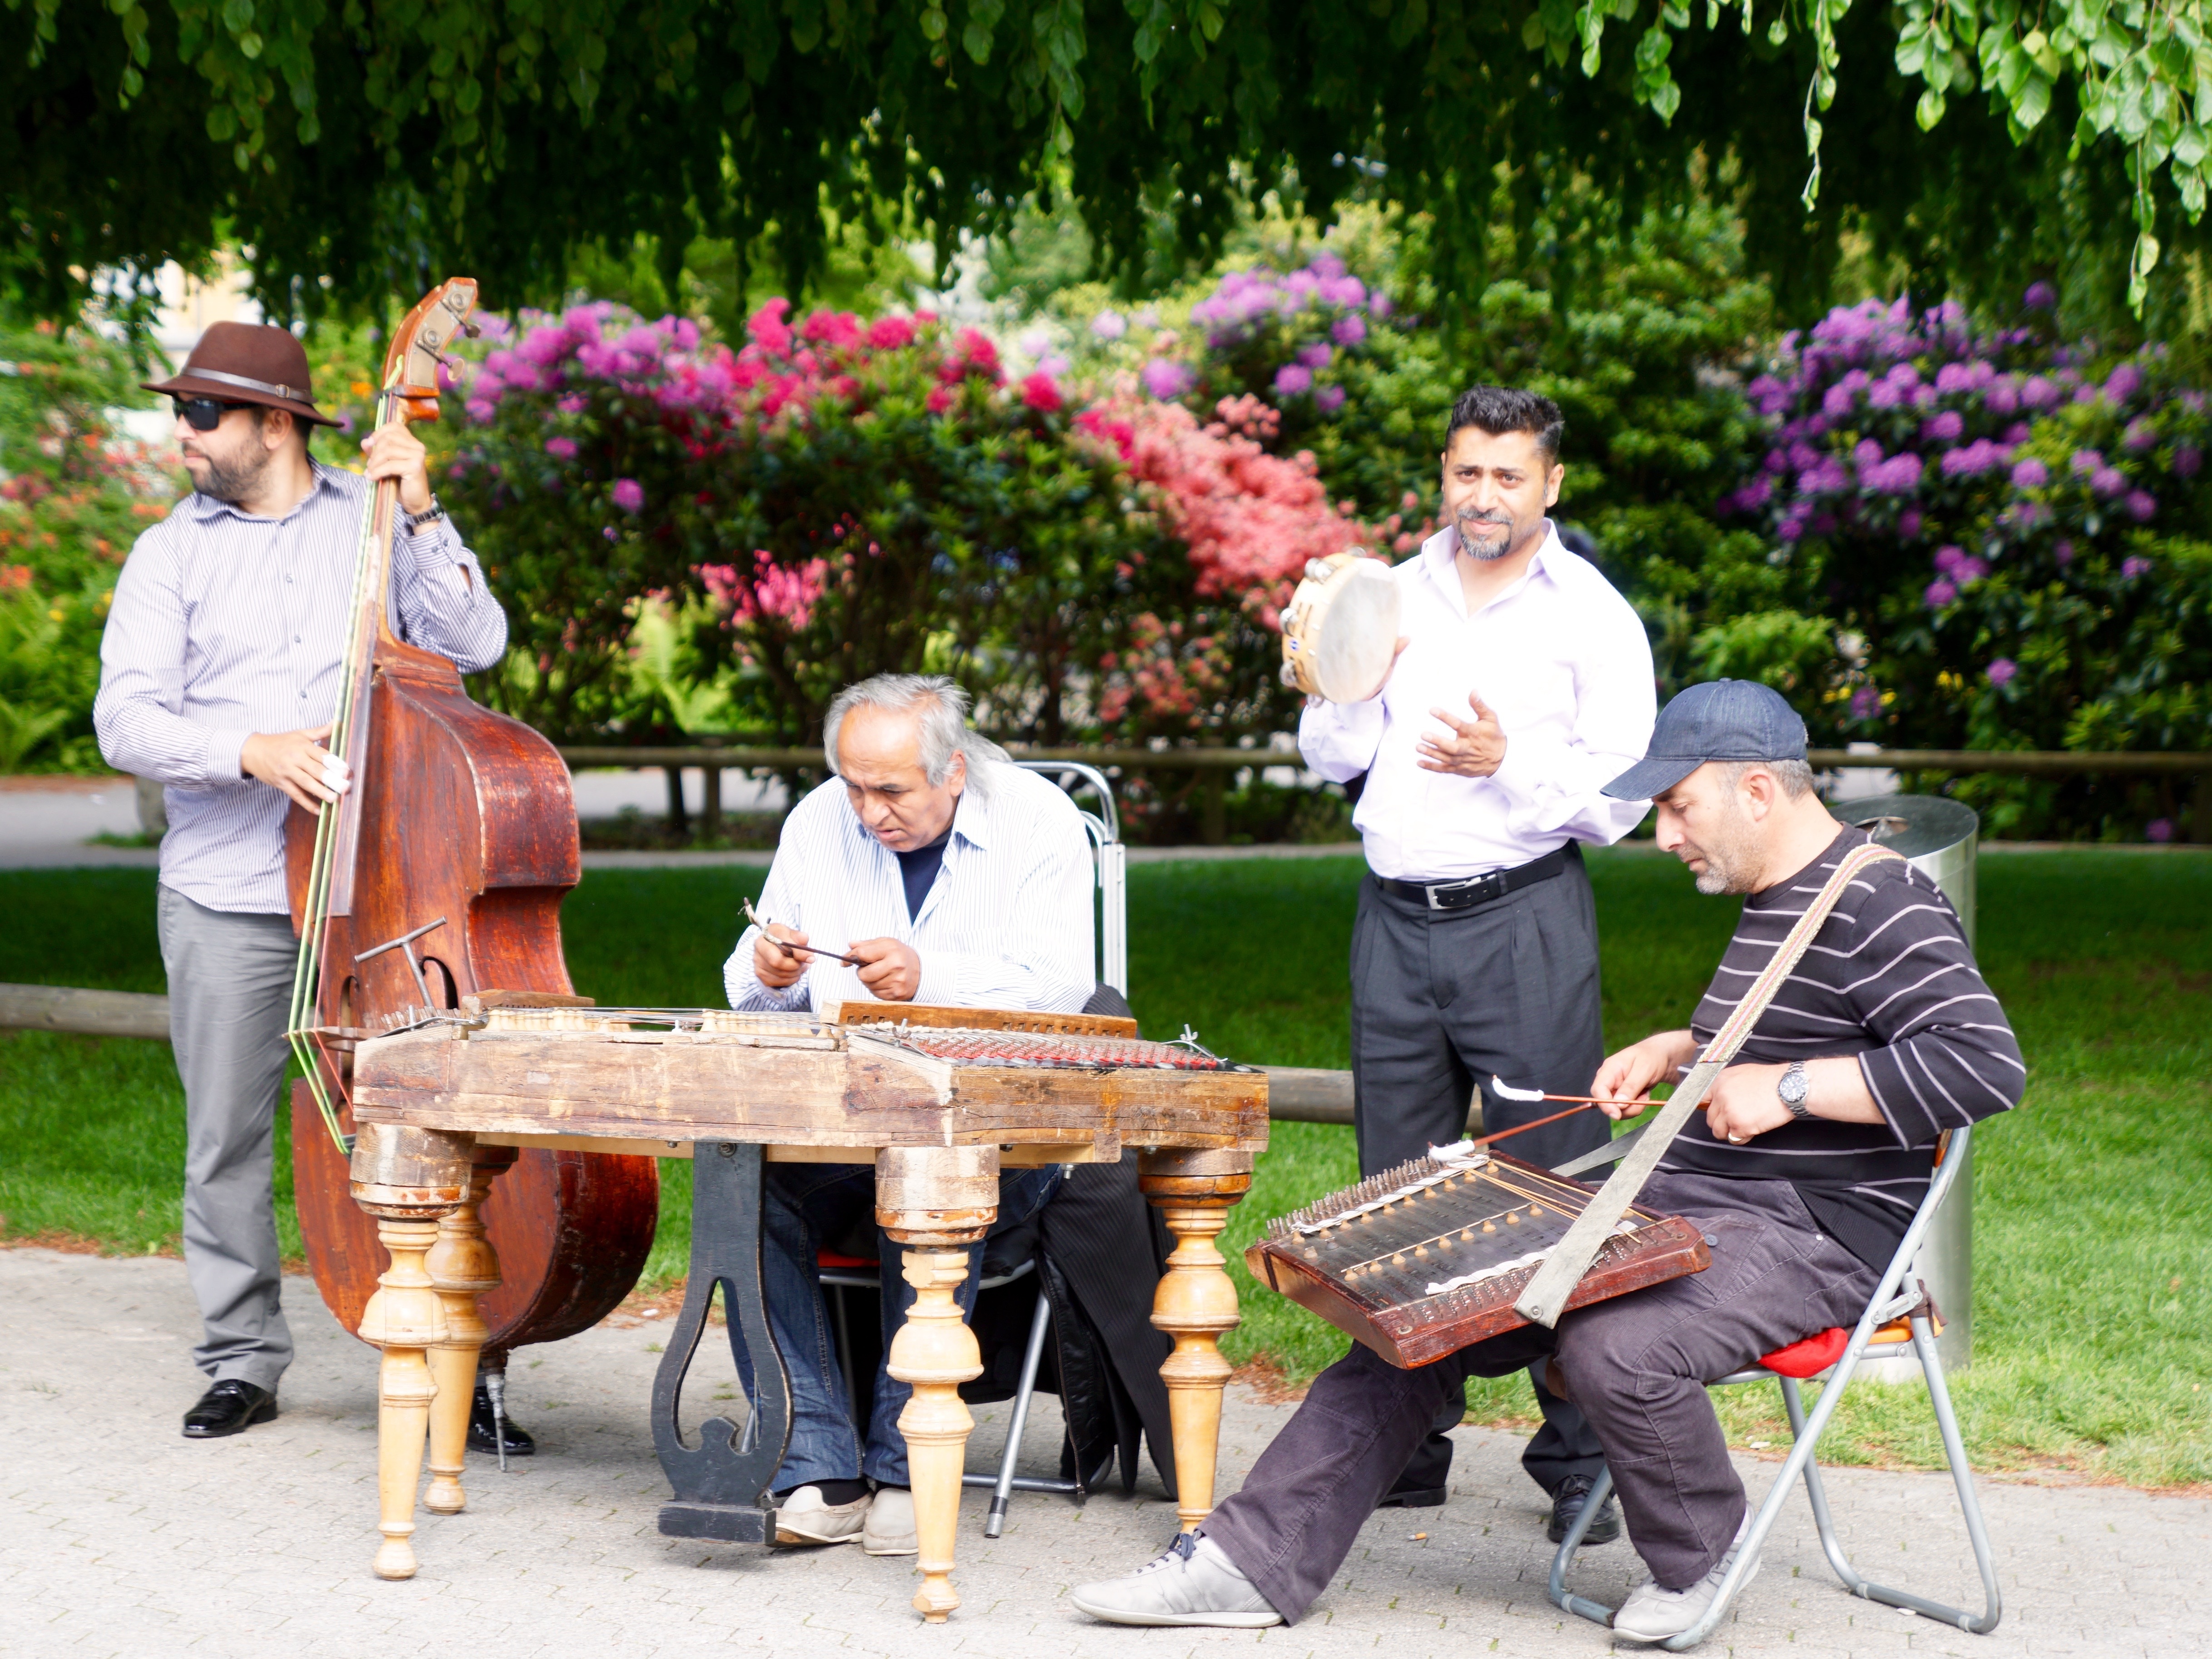
people, musician, men, quartet, street musicians